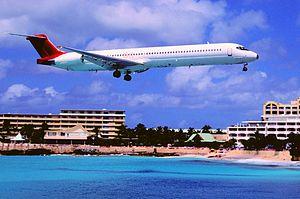
DCA était une compagnie aérienne des Antilles néerlandaises, créée en 1964 sous le nom d'Antillianse Luchtvaart Maatschappij.